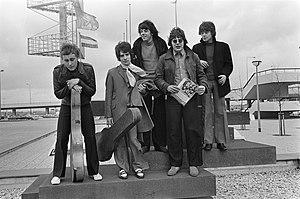
Love Affair est un groupe de rock britannique, formé en 1966 et dissoud en 1971.